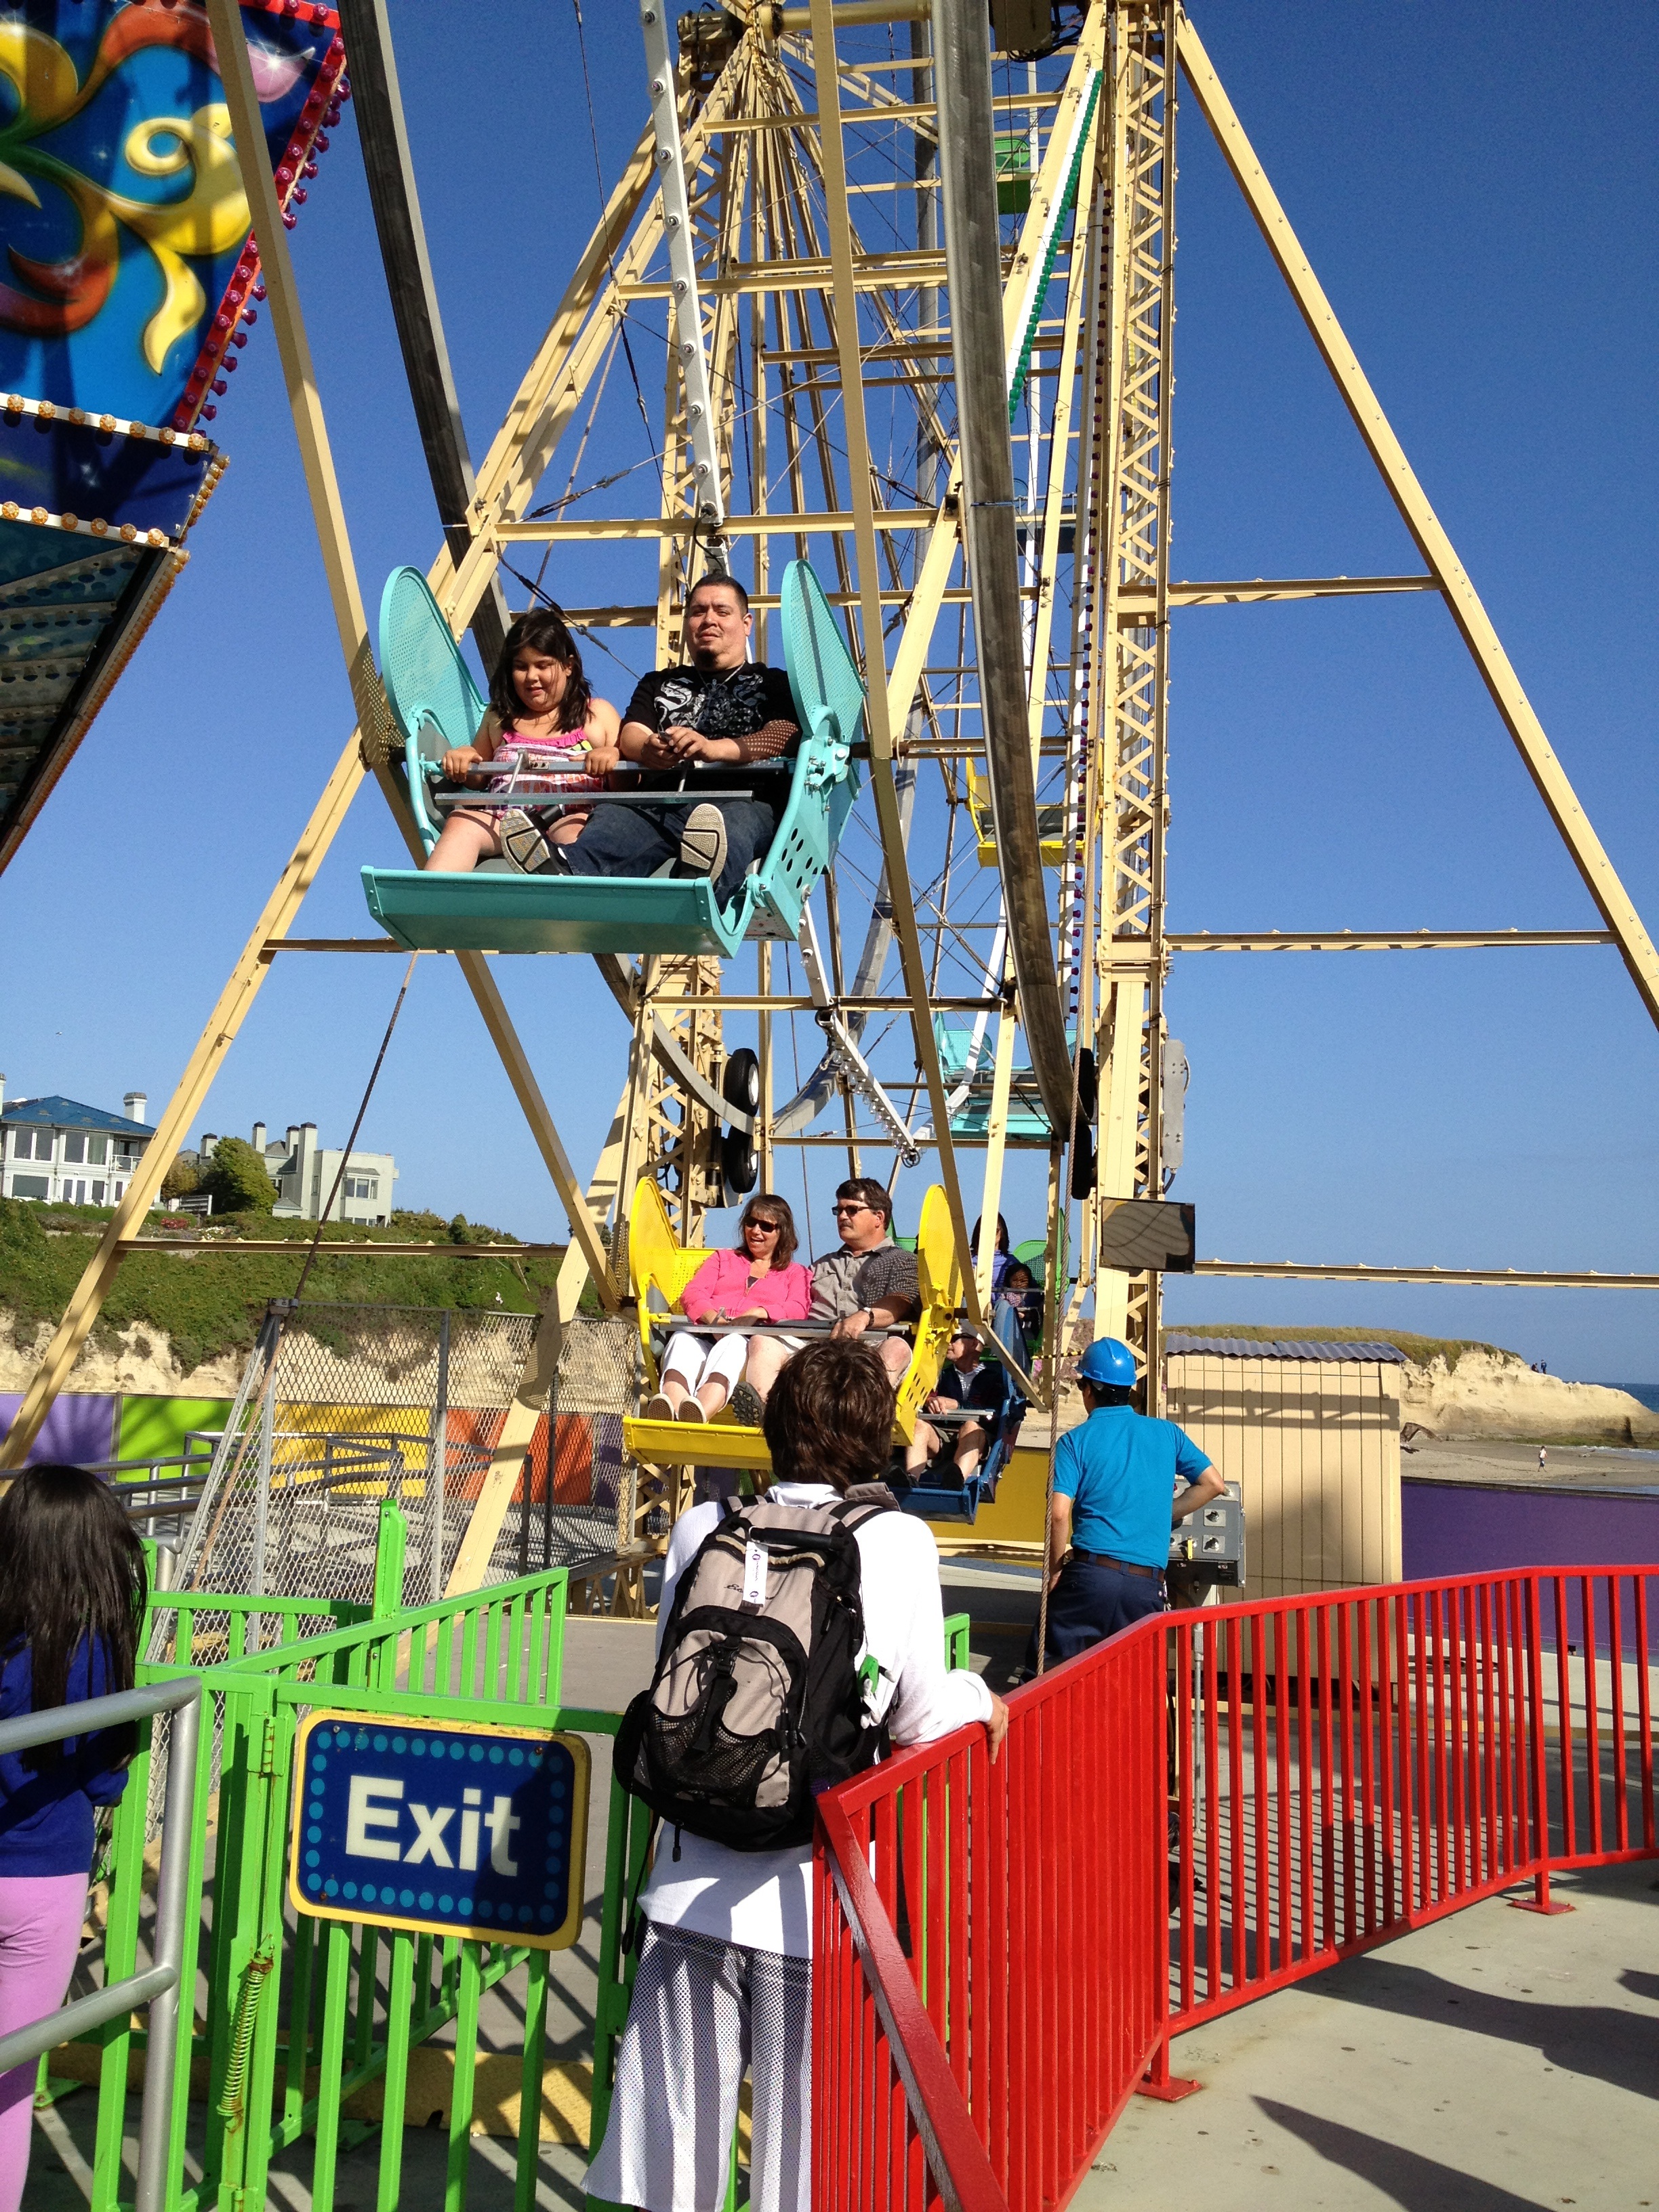
vehicle, ferris wheel, amusement park, mast, park, fair, santa cruz, amusement ride, outdoor recreation, nonbuilding structure